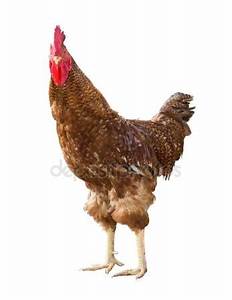
Label: chicken